Ask and Embla

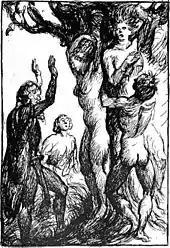
A depiction of Ask and Embla (1919) by Robert Engels.

Old Norse literally means "ash tree" but the etymology of "embla" is uncertain, and two possibilities of the meaning of "embla" are generally proposed. The first meaning, "elm tree", is problematic, and is reached by deriving "*Elm-la" from "*Almilōn" and subsequently to ('elm'). The second suggestion is "vine", which is reached through "*Ambilō", which may be related to the Greek term, itself meaning "vine, liana". The latter etymology has resulted in a number of theories.